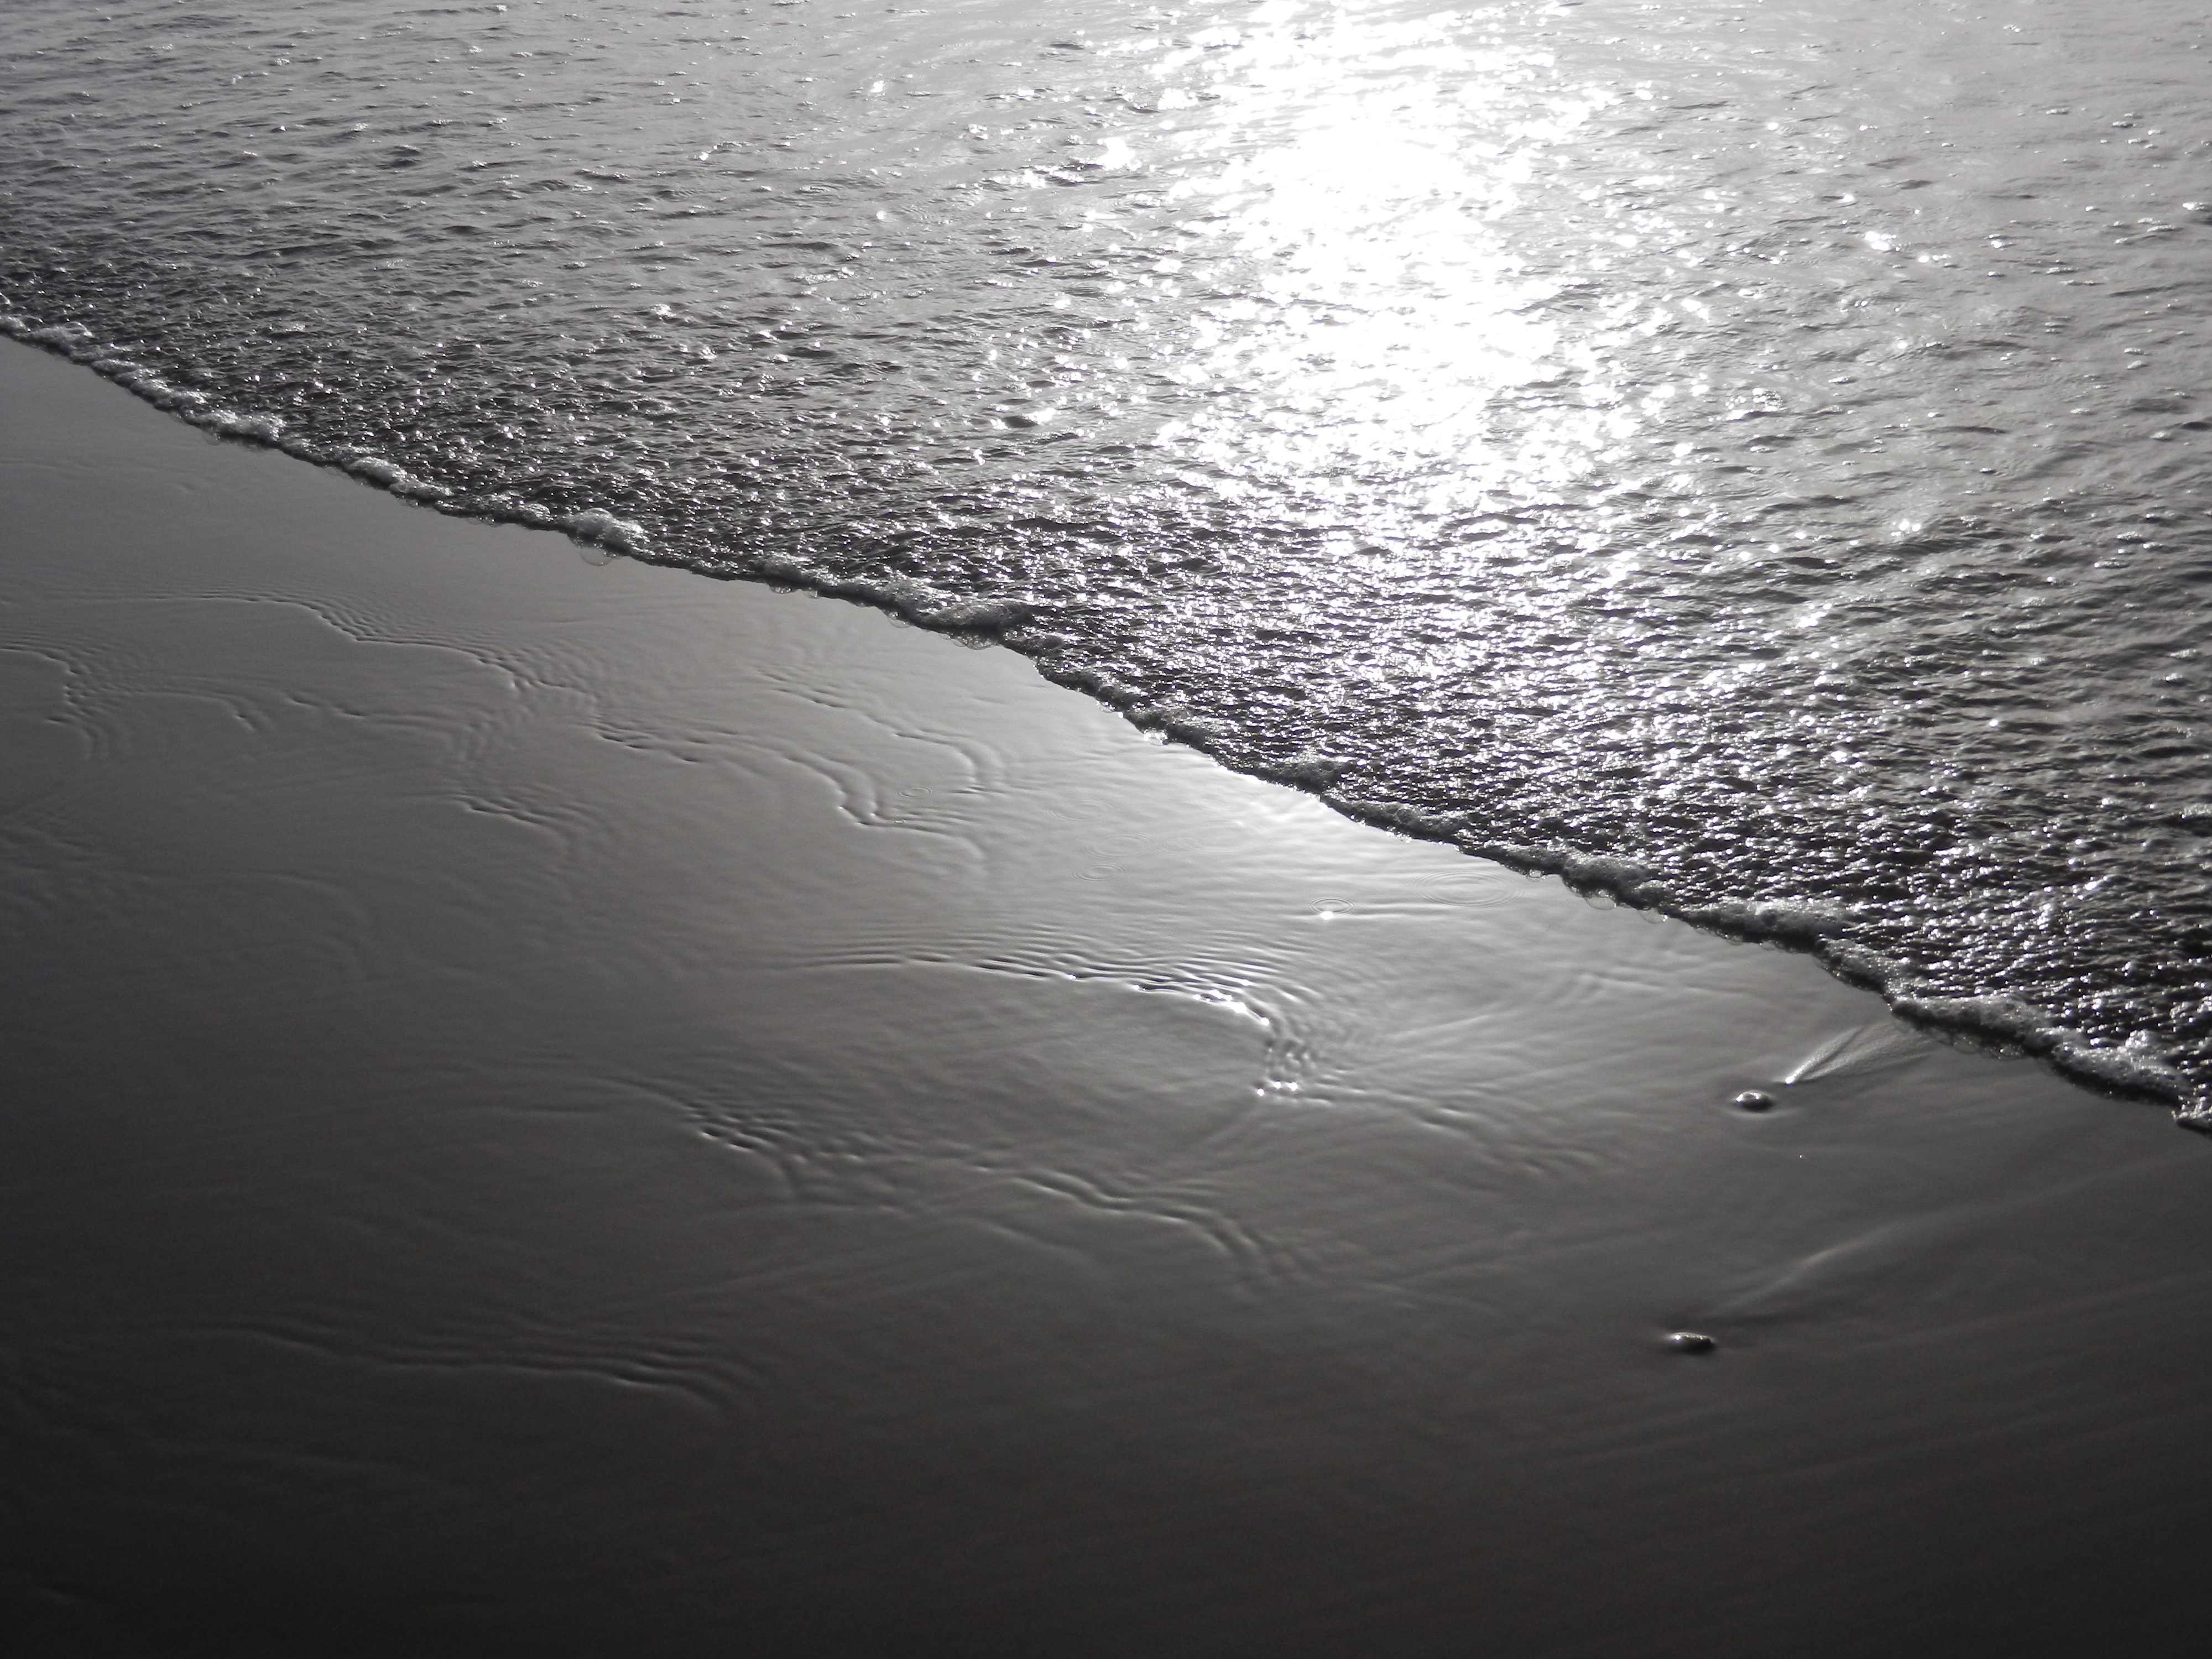
beach, sea, coast, water, nature, sand, ocean, horizon, snow, winter, light, cloud, black and white, white, sunlight, morning, wave, atmosphere, ice, reflection, weather, darkness, black, monochrome, waves, freezing, edge of the sea, to watch, beach sand, monochrome photography, atmospheric phenomenon, wind wave